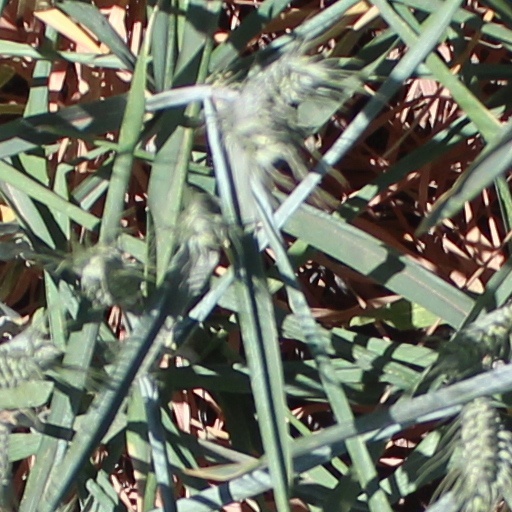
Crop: wheat